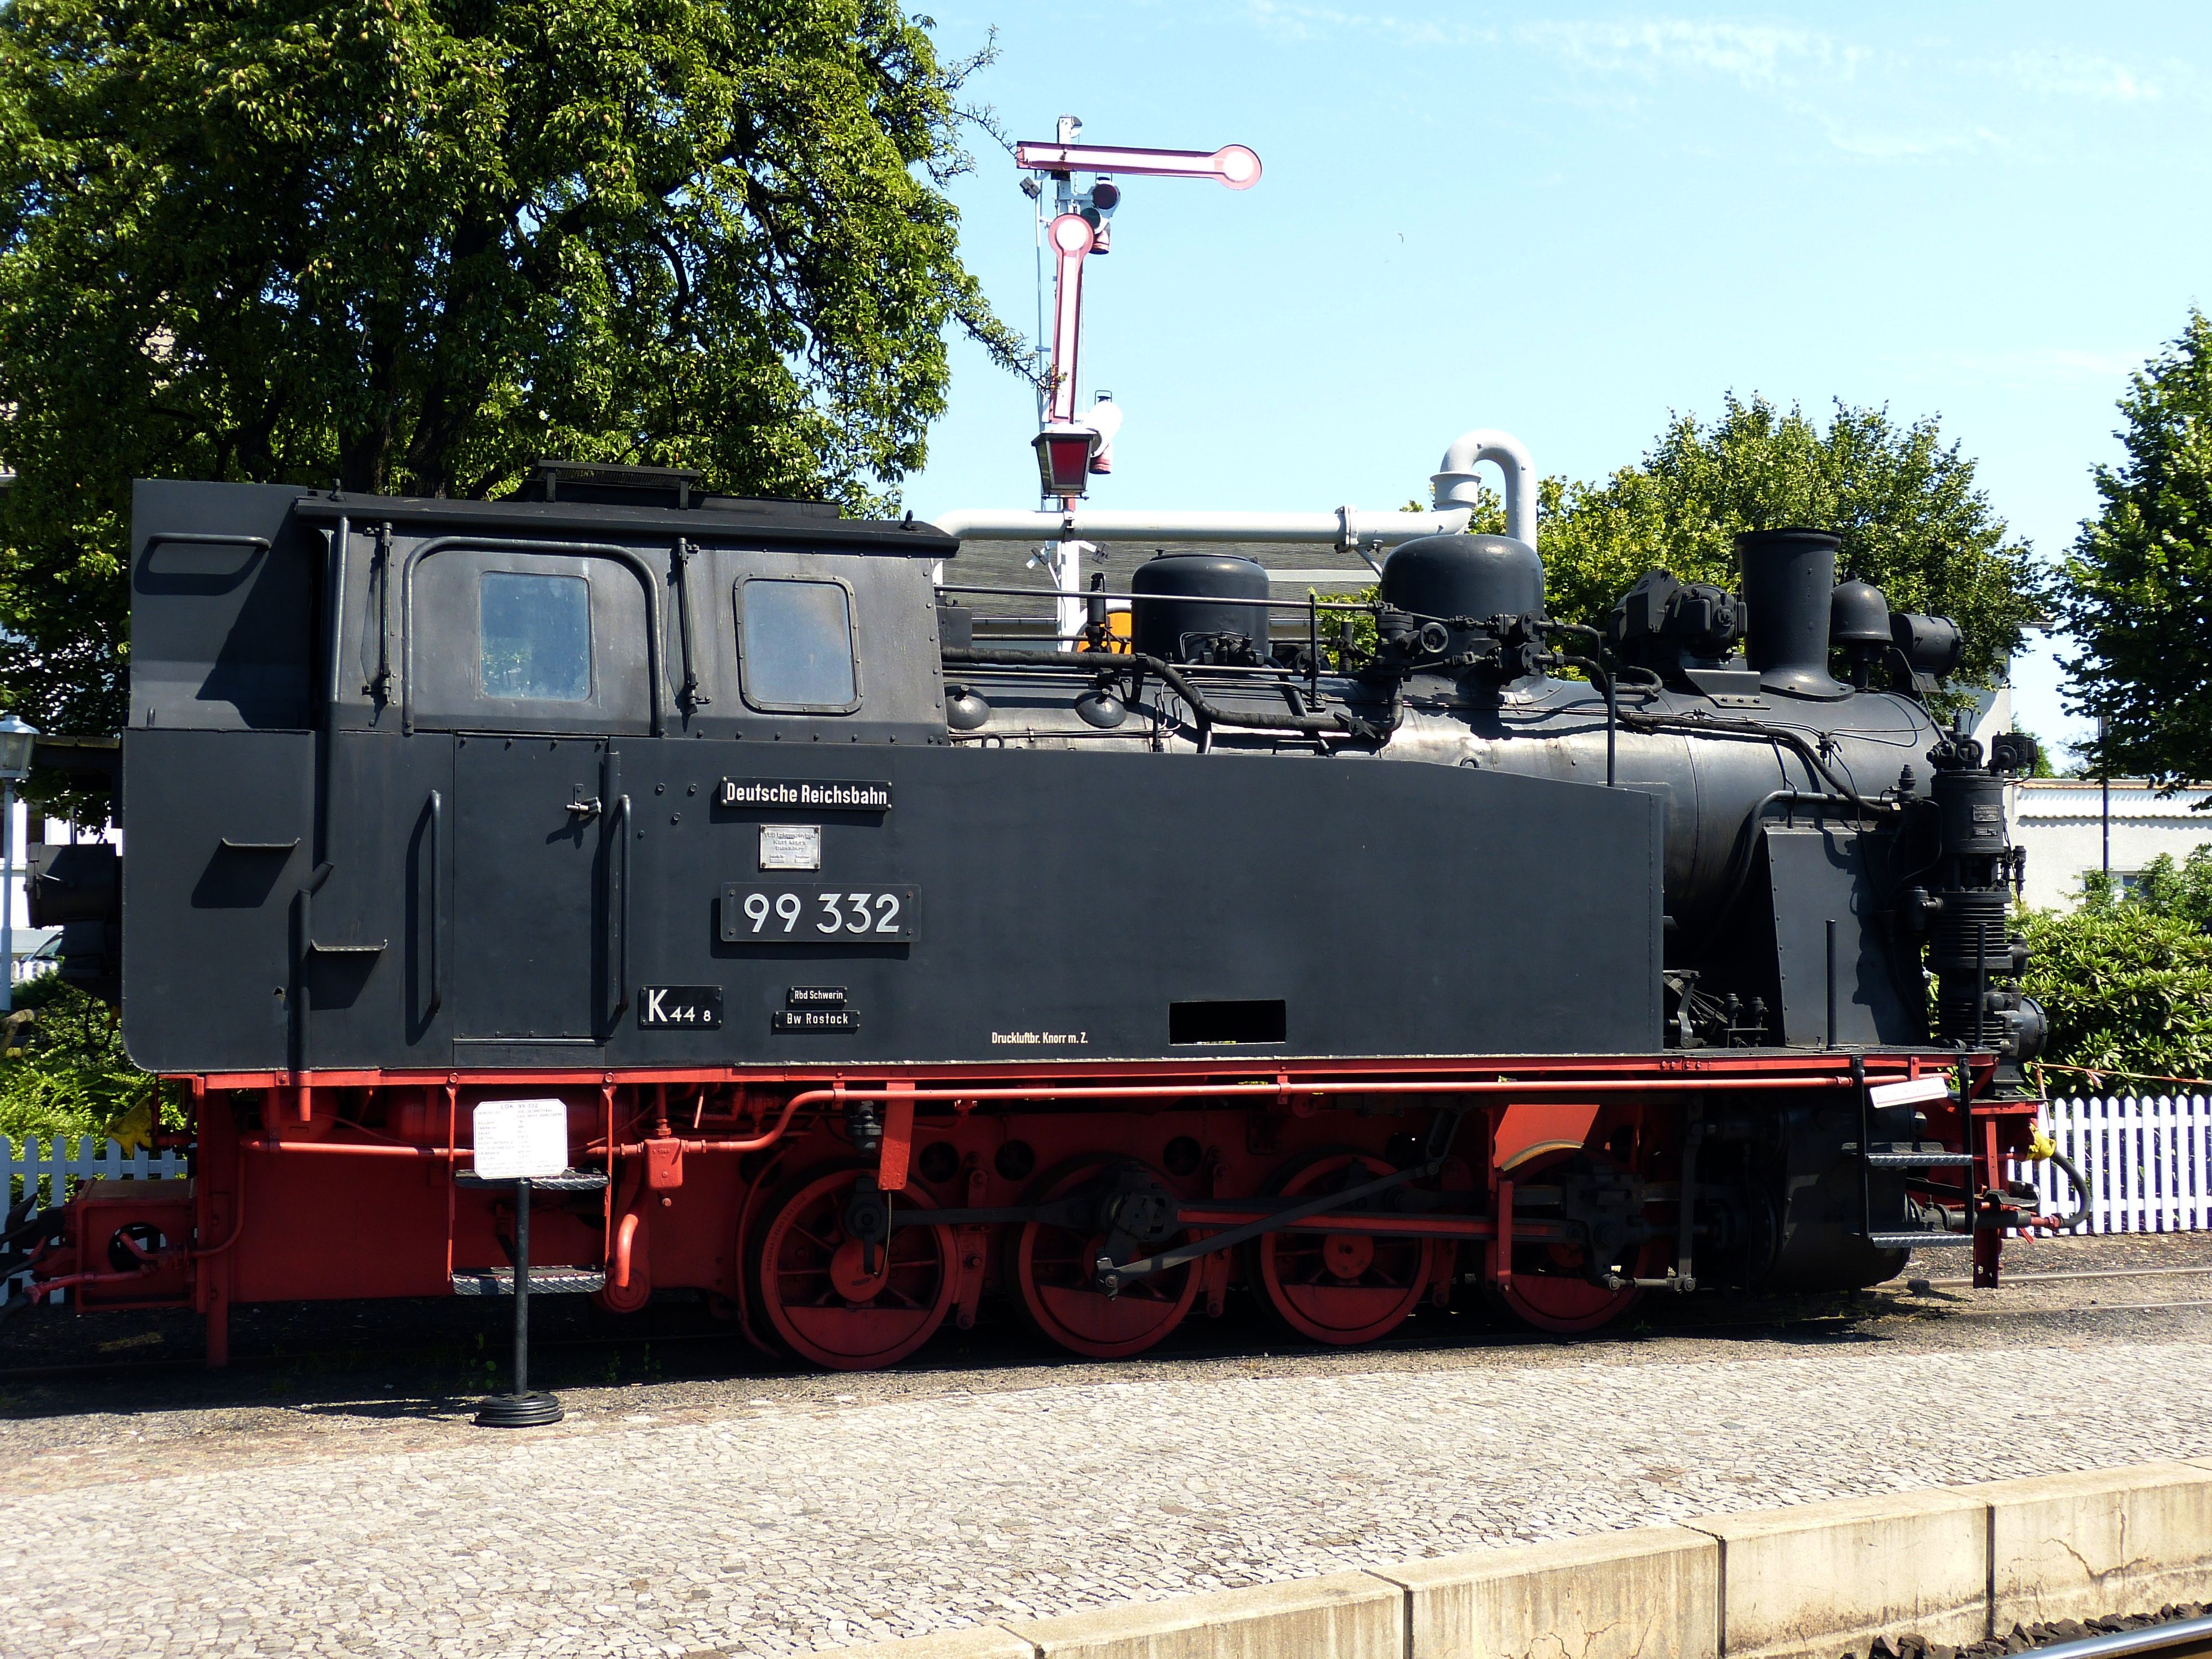
railway, traffic, train, transport, vehicle, locomotive, loco, steam engine, historically, mecklenburg, rail transport, electric locomotive, rail traffic, steam locomotive, land vehicle, k hlungsborn, molli web, rolling stock, railroad car, doberan, bad doberan